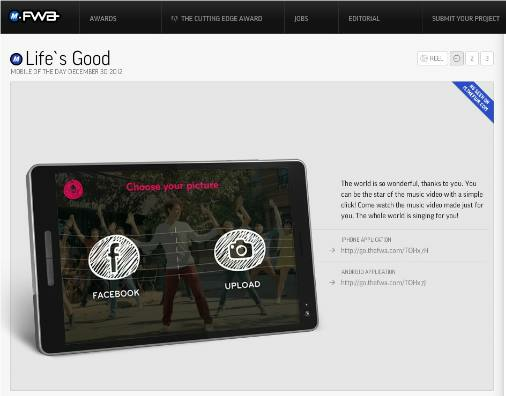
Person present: No